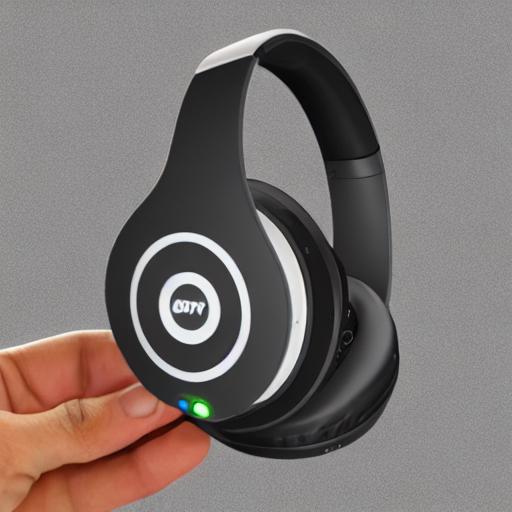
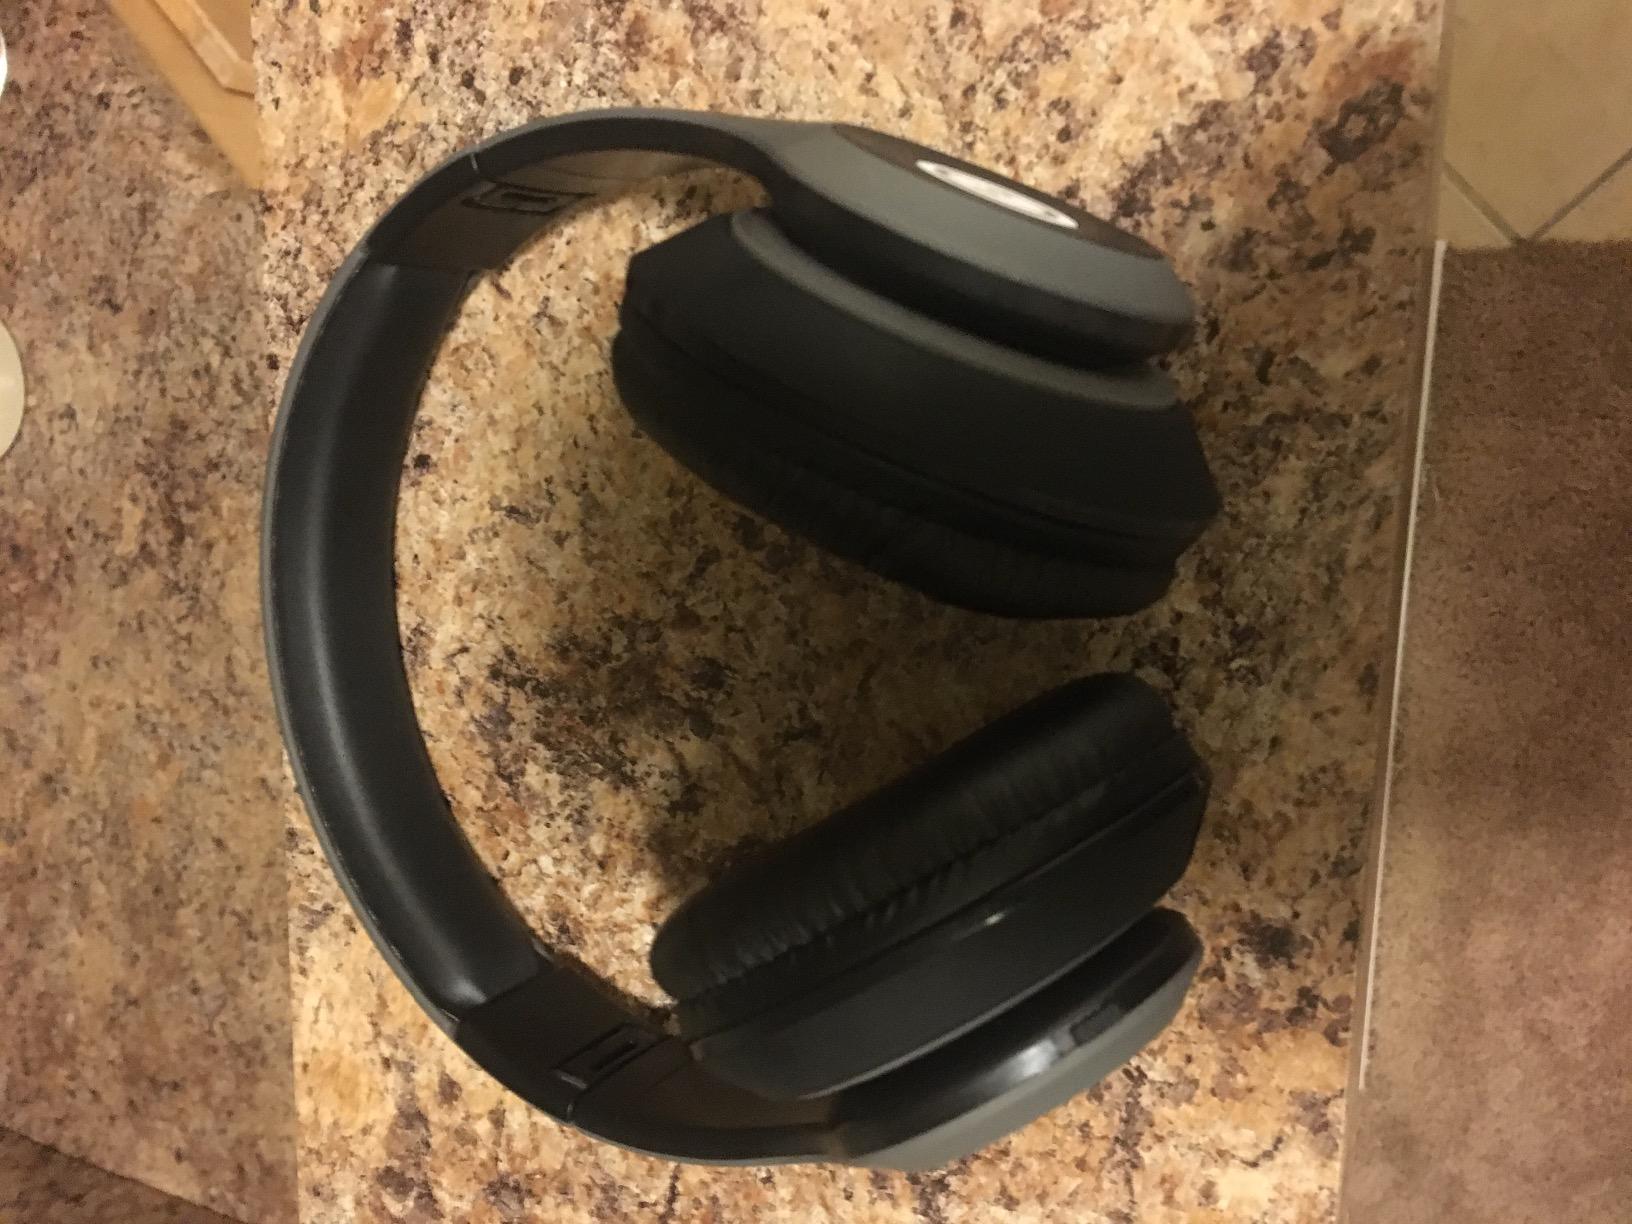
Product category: headphones
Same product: no